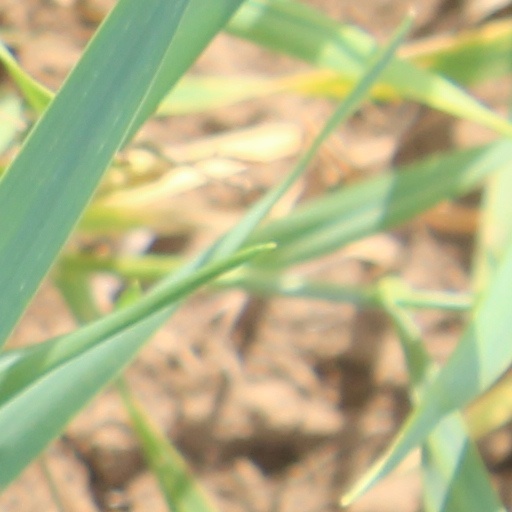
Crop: wheat